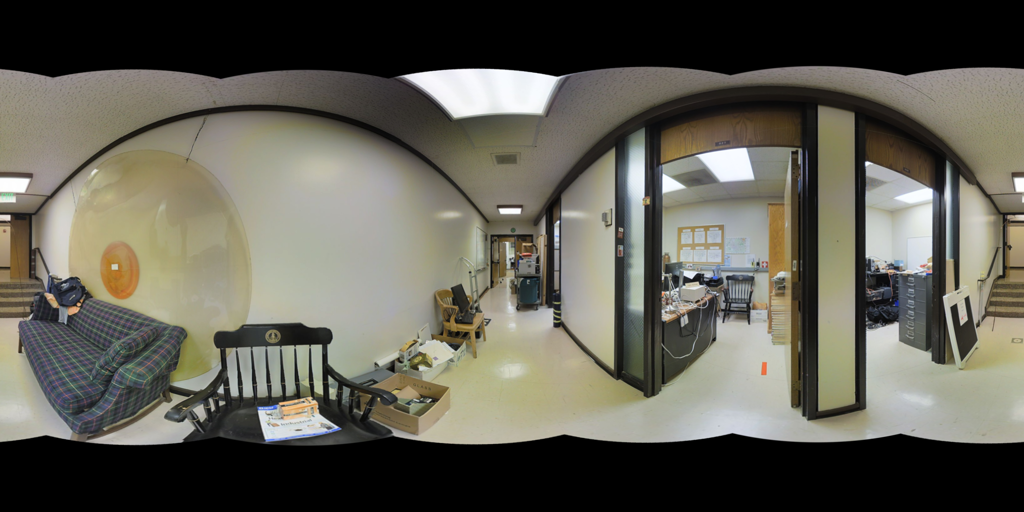
Referred object: the plaid armchair in the hallway

Referred object: the bench opposite the plaid sofa